Foreign relations of Iran

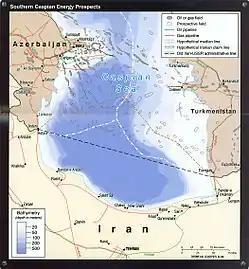
Southern Caspian Energy Prospects (portion of Iran). Country Profile 2004.

Israel launched surprise attacks on key military and nuclear facilities in Iran on 13 June 2025, which started the Iran–Israel war. Israeli air and ground forces assassinated some of Iran's prominent military leaders, nuclear scientists, and politicians. and damaged or destroyed Iran's air defenses and some of its nuclear and military facilities. Iran retaliated with waves of missile and drone strikes against Israeli cities and military sites. The United States, which defended Israel against Iranian missiles and drones, took offensive action on the ninth day of the war by bombing three Iranian nuclear sites. Iran retaliated by firing missiles at a U.S. base in Qatar.